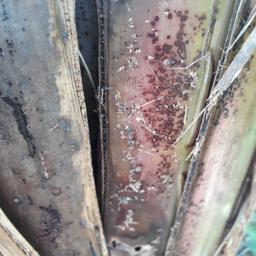
Label: PSEUDOSTEM WEEVIL